Pelorism

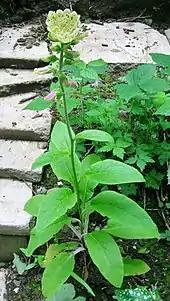
A foxglove showing a peloric flower at the apex and normal zygomorphic flowers below

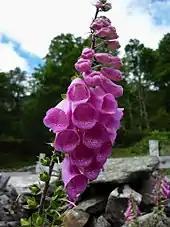
A normal foxglove plant

It is notable in foxgloves that the terminal flower more frequently develops peloric features than lateral flowers and this has had been put down to terminal buds having a greater supply of sap. Charles Darwin took a particular interest in peloric flowers, growing and cross-pollinating antirrhinums himself, as he saw the phenomenon as suggestive of a partial reversion to a past or ancestral type. Peloric forms quite commonly appear as random mutations in several orchid species in nature and this is genetically controlled, although the expression can be influenced by both environmental changes and by stresses. The occurrence is unstable and the same plant may exhibit normally on the next flowering.